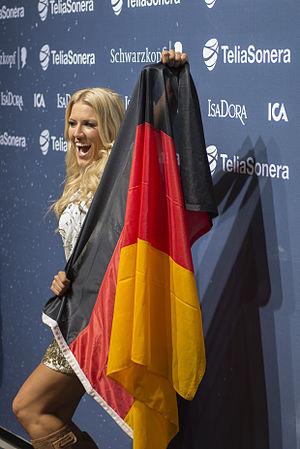
Natalie Christine Horler, née à Bonn en Allemagne le 23 septembre 1981, est une chanteuse et animatrice de télévision allemande d'origine anglaise.